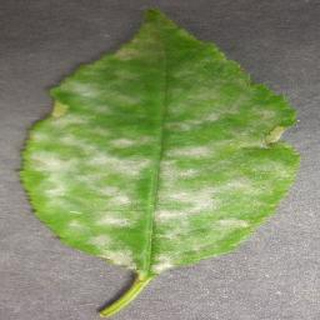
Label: cherry_powdery_mildew